Phyllospondyli

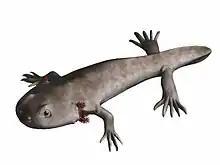
Restoration of a branchiosaur, now known to be a larval temnospondyl

The Phyllospondyli is a now abandoned term for a series of small, poorly ossified fossils of labyrinthodont amphibians from the Paleozoic. The groups was proposed as an order on the basis if their vertebrae, which was either consisting of neural arches over an otherwise unossified notocord or consisting of thin-walled, ring-shaped intercentra topped by the neural arch. The name "pyllospondily" is from Greek, "leaf vertebrae".